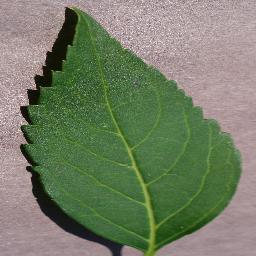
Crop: cherry
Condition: (including_sour)_healthy